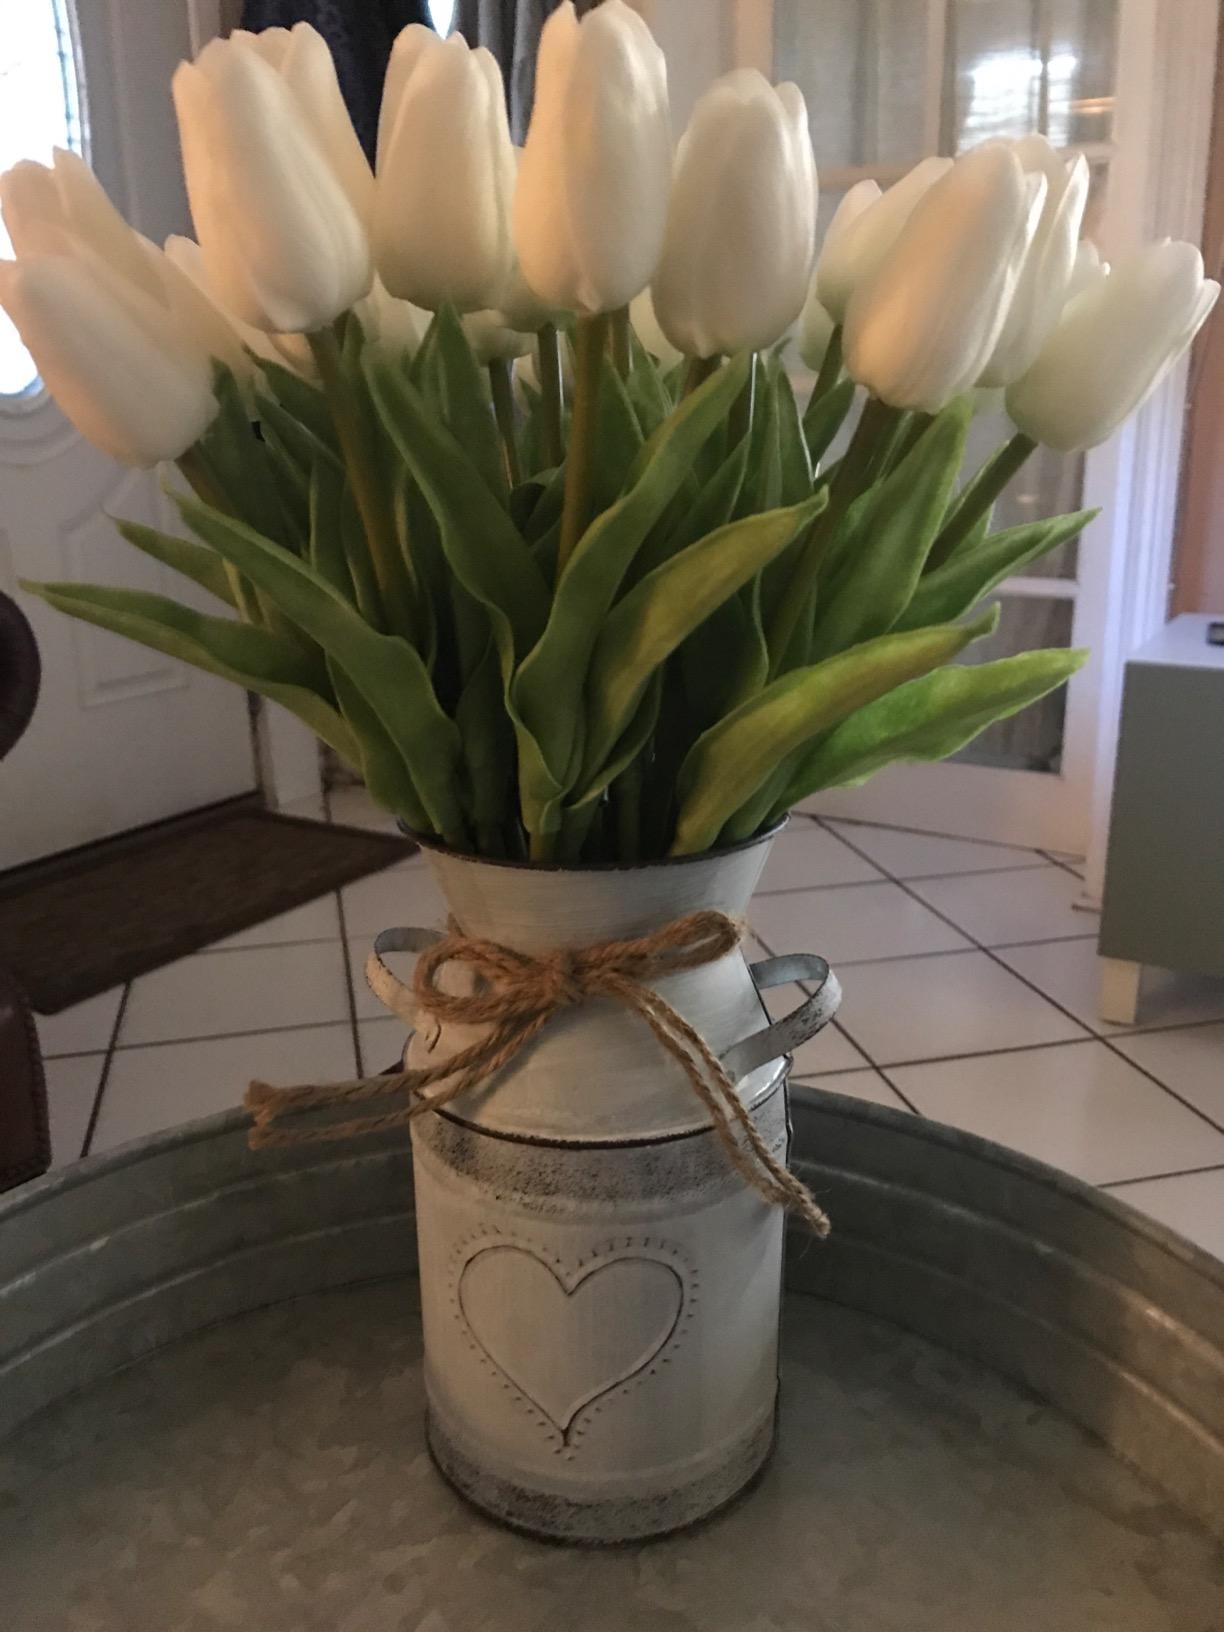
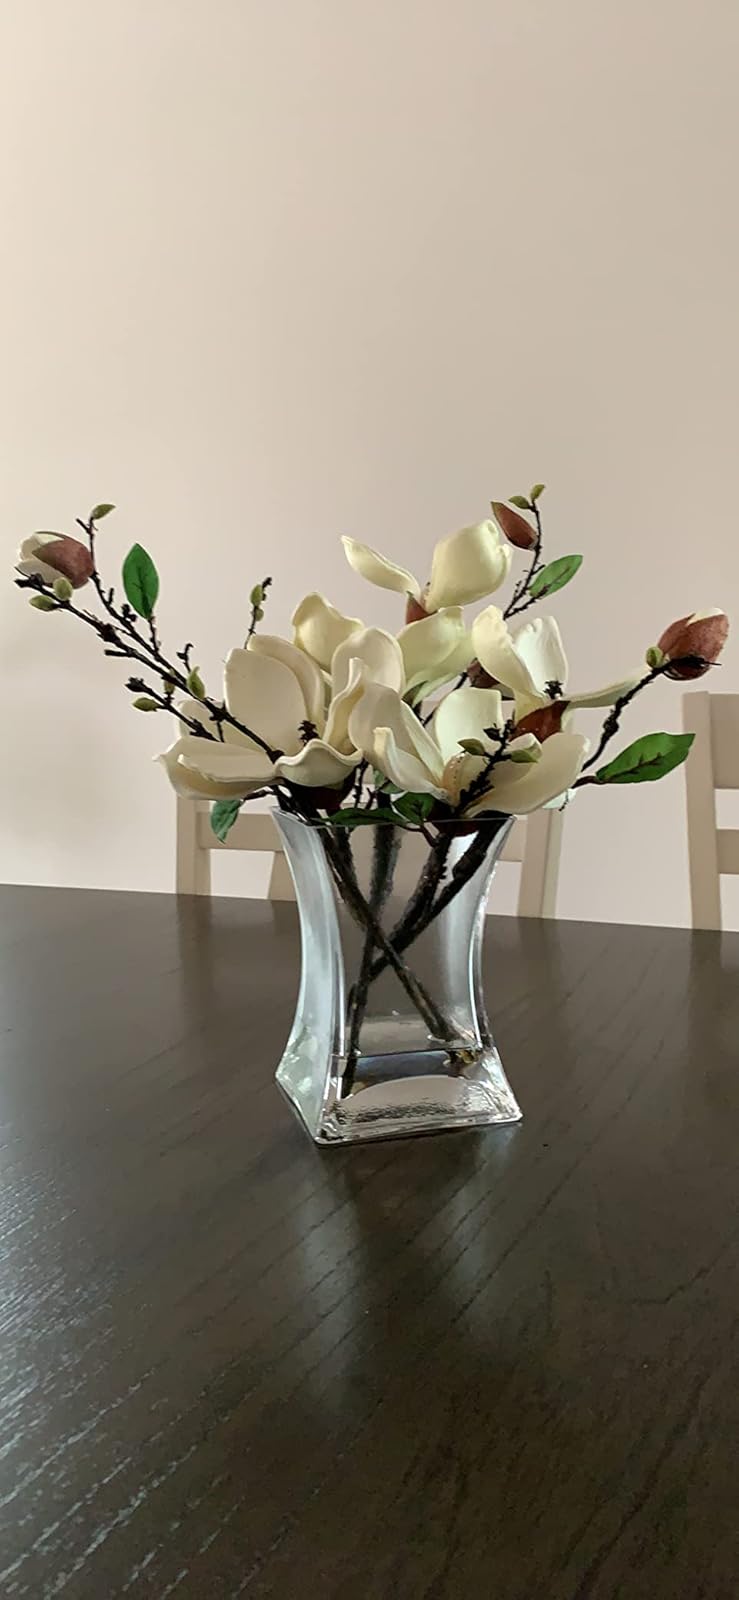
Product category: vase
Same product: no